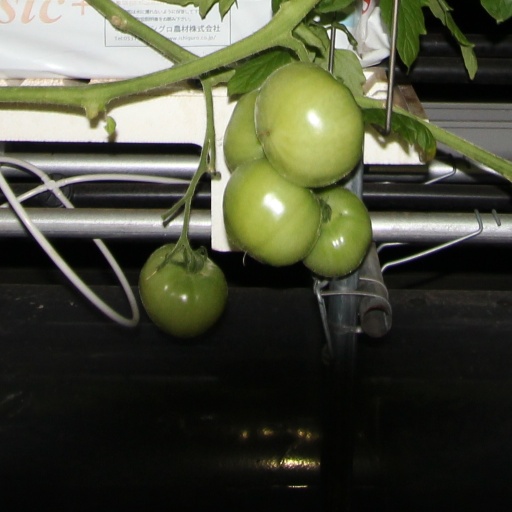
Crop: tomato